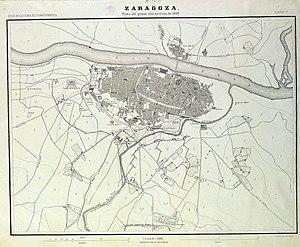
Le Premier siège de Saragosse, durant la campagne d’Espagne, dure de juin 1808 à août 1808, et se conclut par la levée du siège par les Français.